School of chess

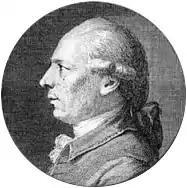
Philidor

In 1749, François-André Danican Philidor published "Analyse du jeu des Échecs". This was the first book to discuss the strategy of chess in detail. It was also the first to discuss the interplay of and pawns in the game. Philidor believed that maintaining the of pawns was the most important strategic factor of chess, and he discussed pawn structure, particularly isolated pawns, doubled pawns, and backward pawns.